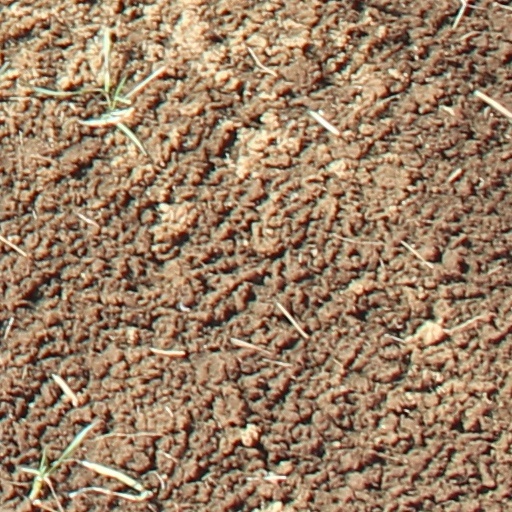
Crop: wheat